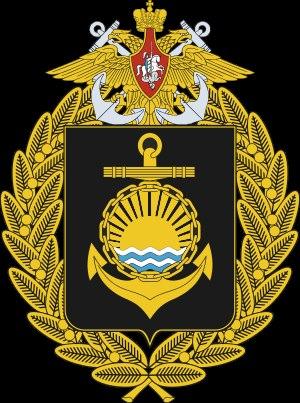
La Flotte du Pacifique est une flotte faisant partie de la Marine russe, et durant l’existence de l'URSS de la marine soviétique, stationnée dans l'océan Pacifique, aux frontières de l'Extrême-Orient russe.